Crusading movement

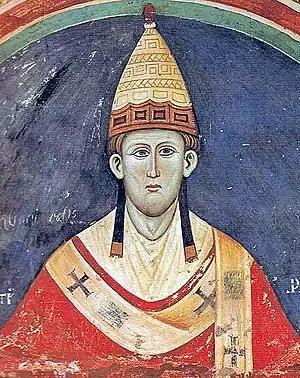
Pope Innocent III: by sanctioning the redemption of crusading vows for cash, he created a massive new source of income for crusading (a fresco in St. Benedict's Cave at the Subiaco Abbey)

The Gregorian Reform failed to satisfy those seeking a purer, simpler Christianity. Increased trade carried dualist ideologies westward. These movements rejected the Incarnation, distinguishing between an incorruptible God and an evil creator of the material world. In Western Europe, their adherents became known as Cathars or Albigensians. Catholic churchmen saw heresy as a fundamental threat to the faith and to salvation. In 1179, the Third Lateran Council sanctioned force against heretics and granted indulgences to those who fought them. Yet, in southern France, Cathars were deeply embedded in Occitan society, and local elites were unwilling to act against heretical friends or kin.